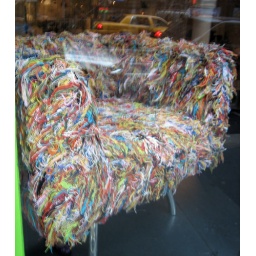
how cool! this was a string chair we spotted in the windows of NYC! yay for yarn everywhere!!!